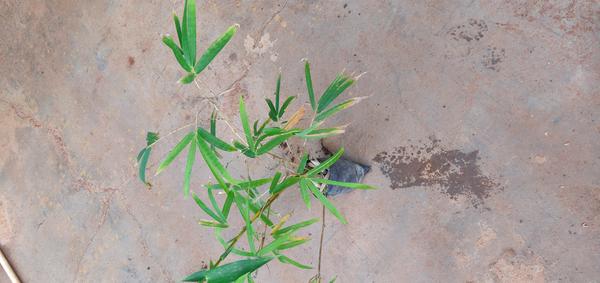
Plant: Bamboo